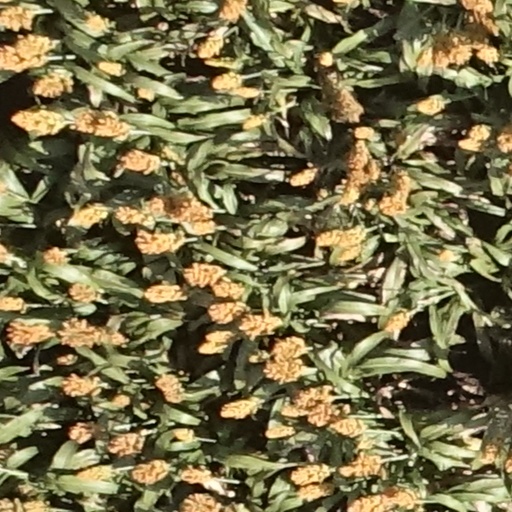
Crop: sorghum